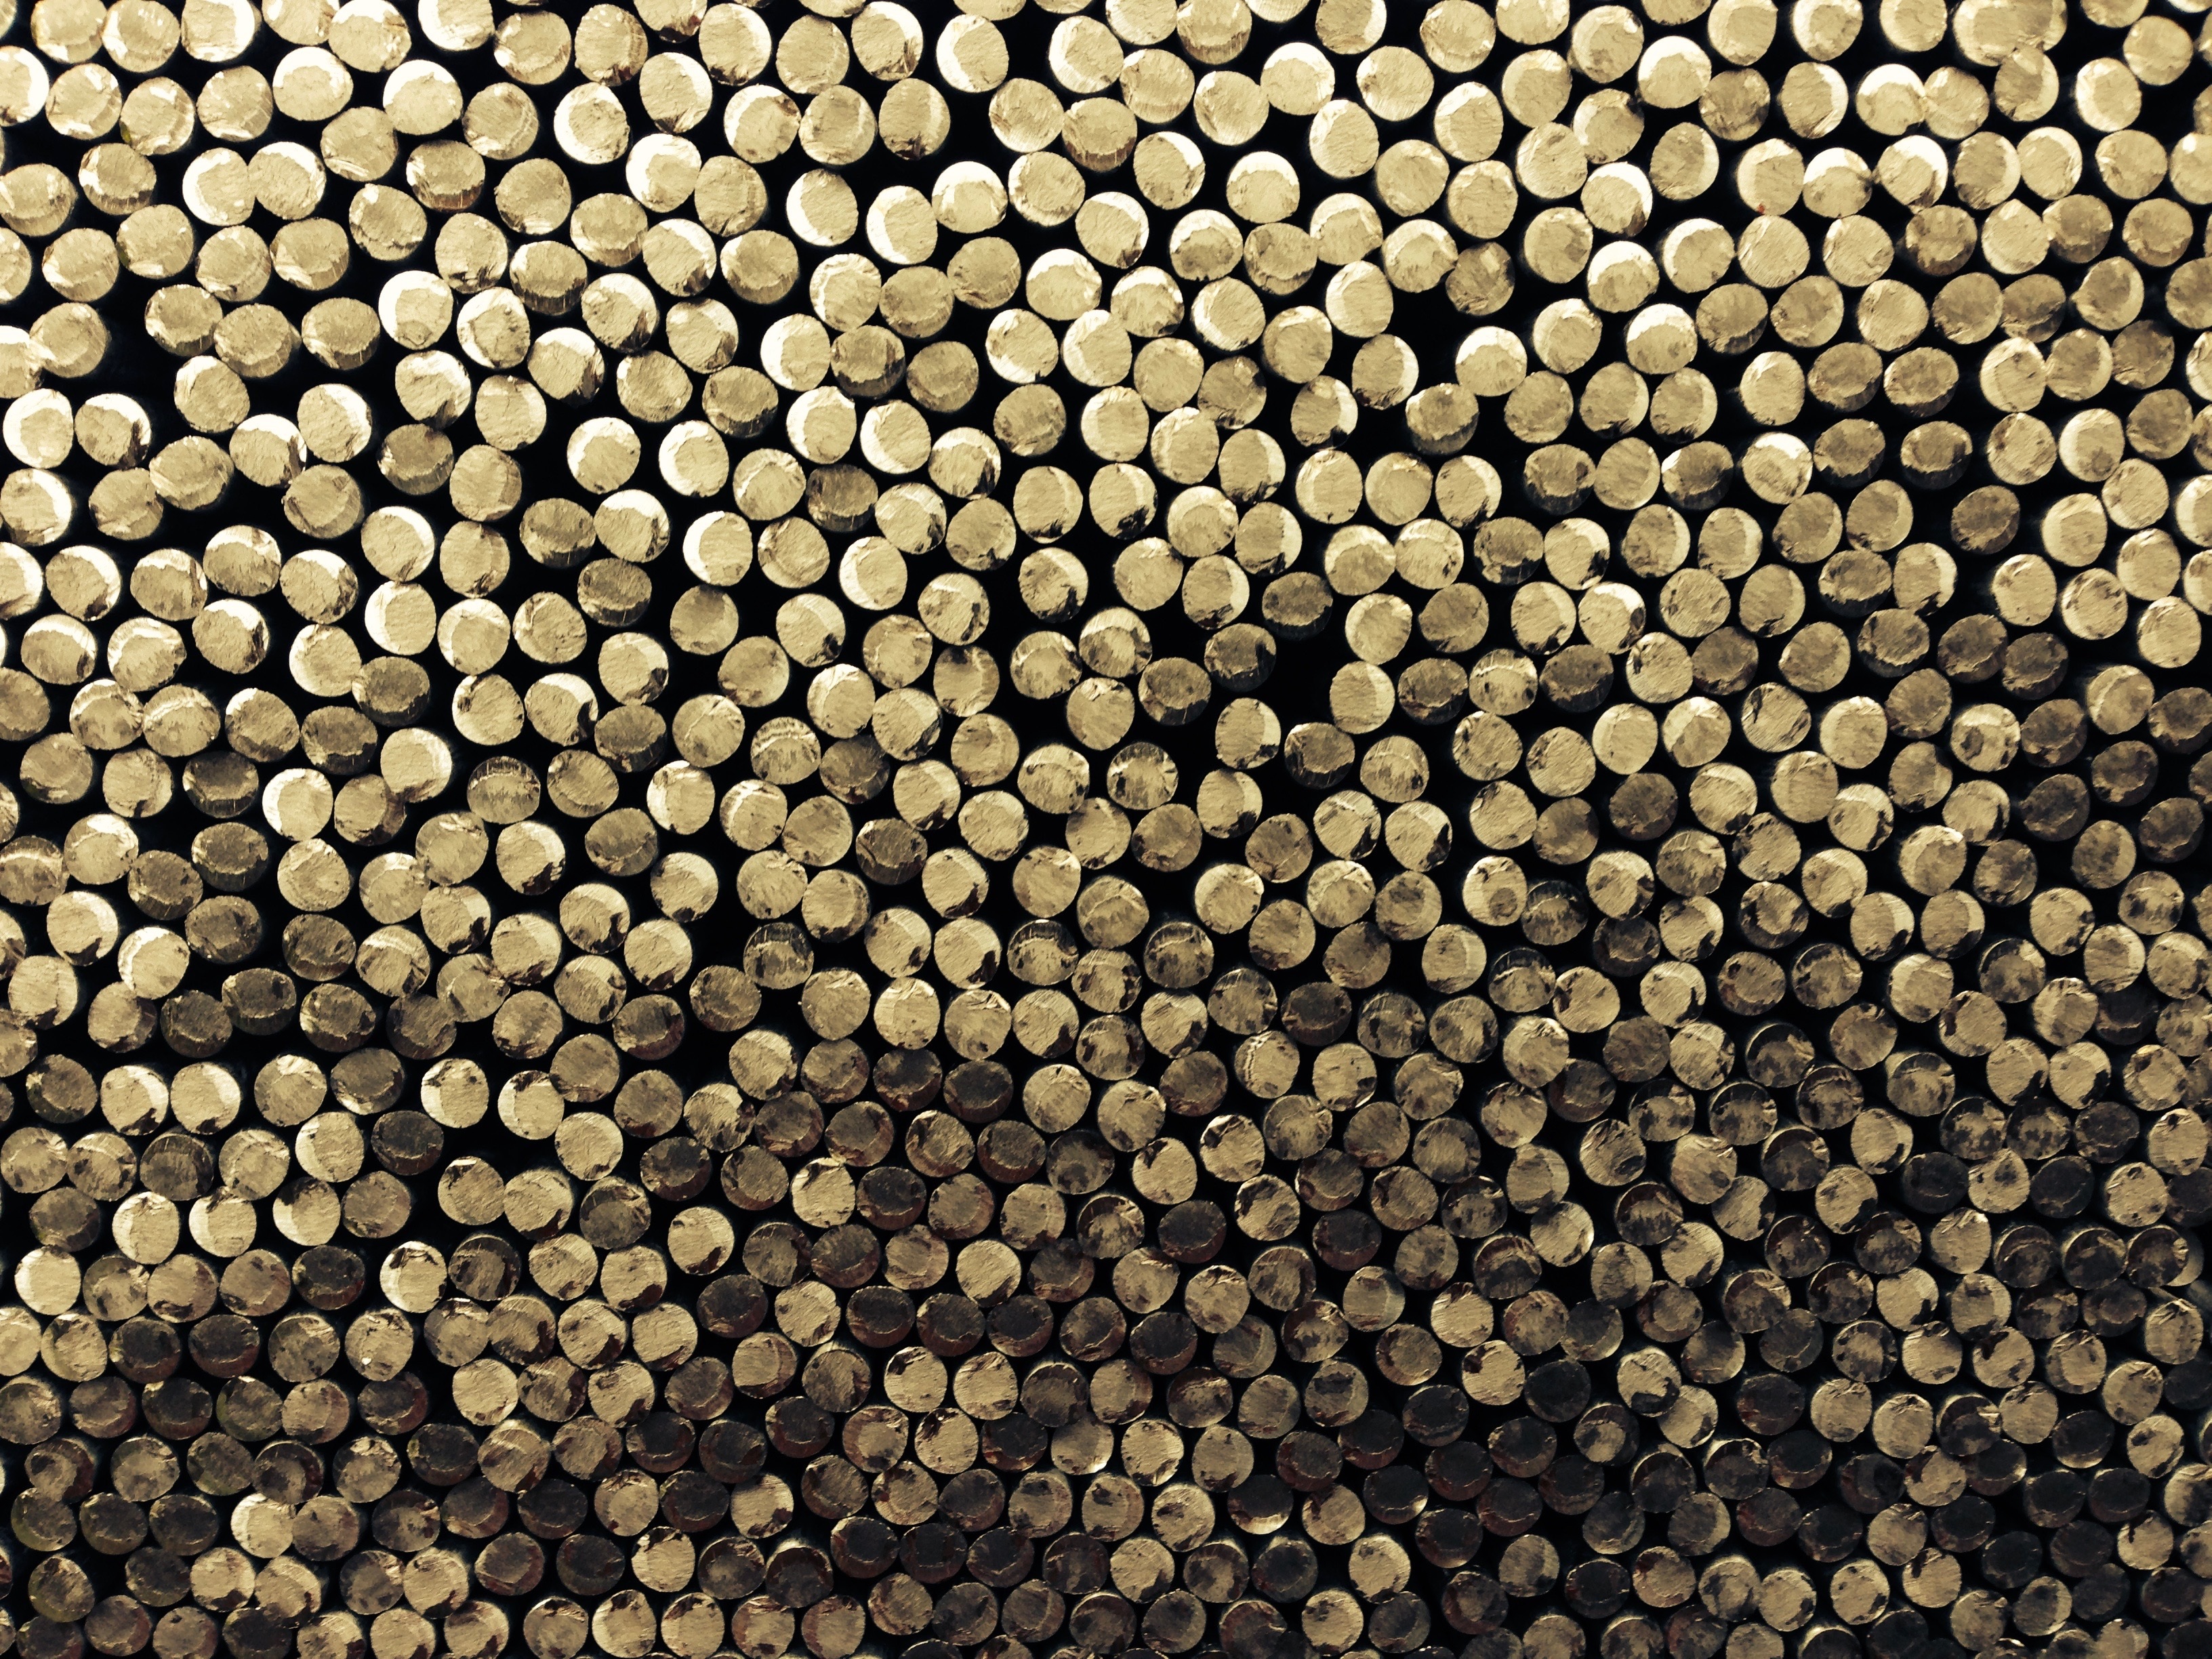
texture, asphalt, steel, cup, pattern, pebble, soil, material, circle, design, gravel, flooring, bunch of son